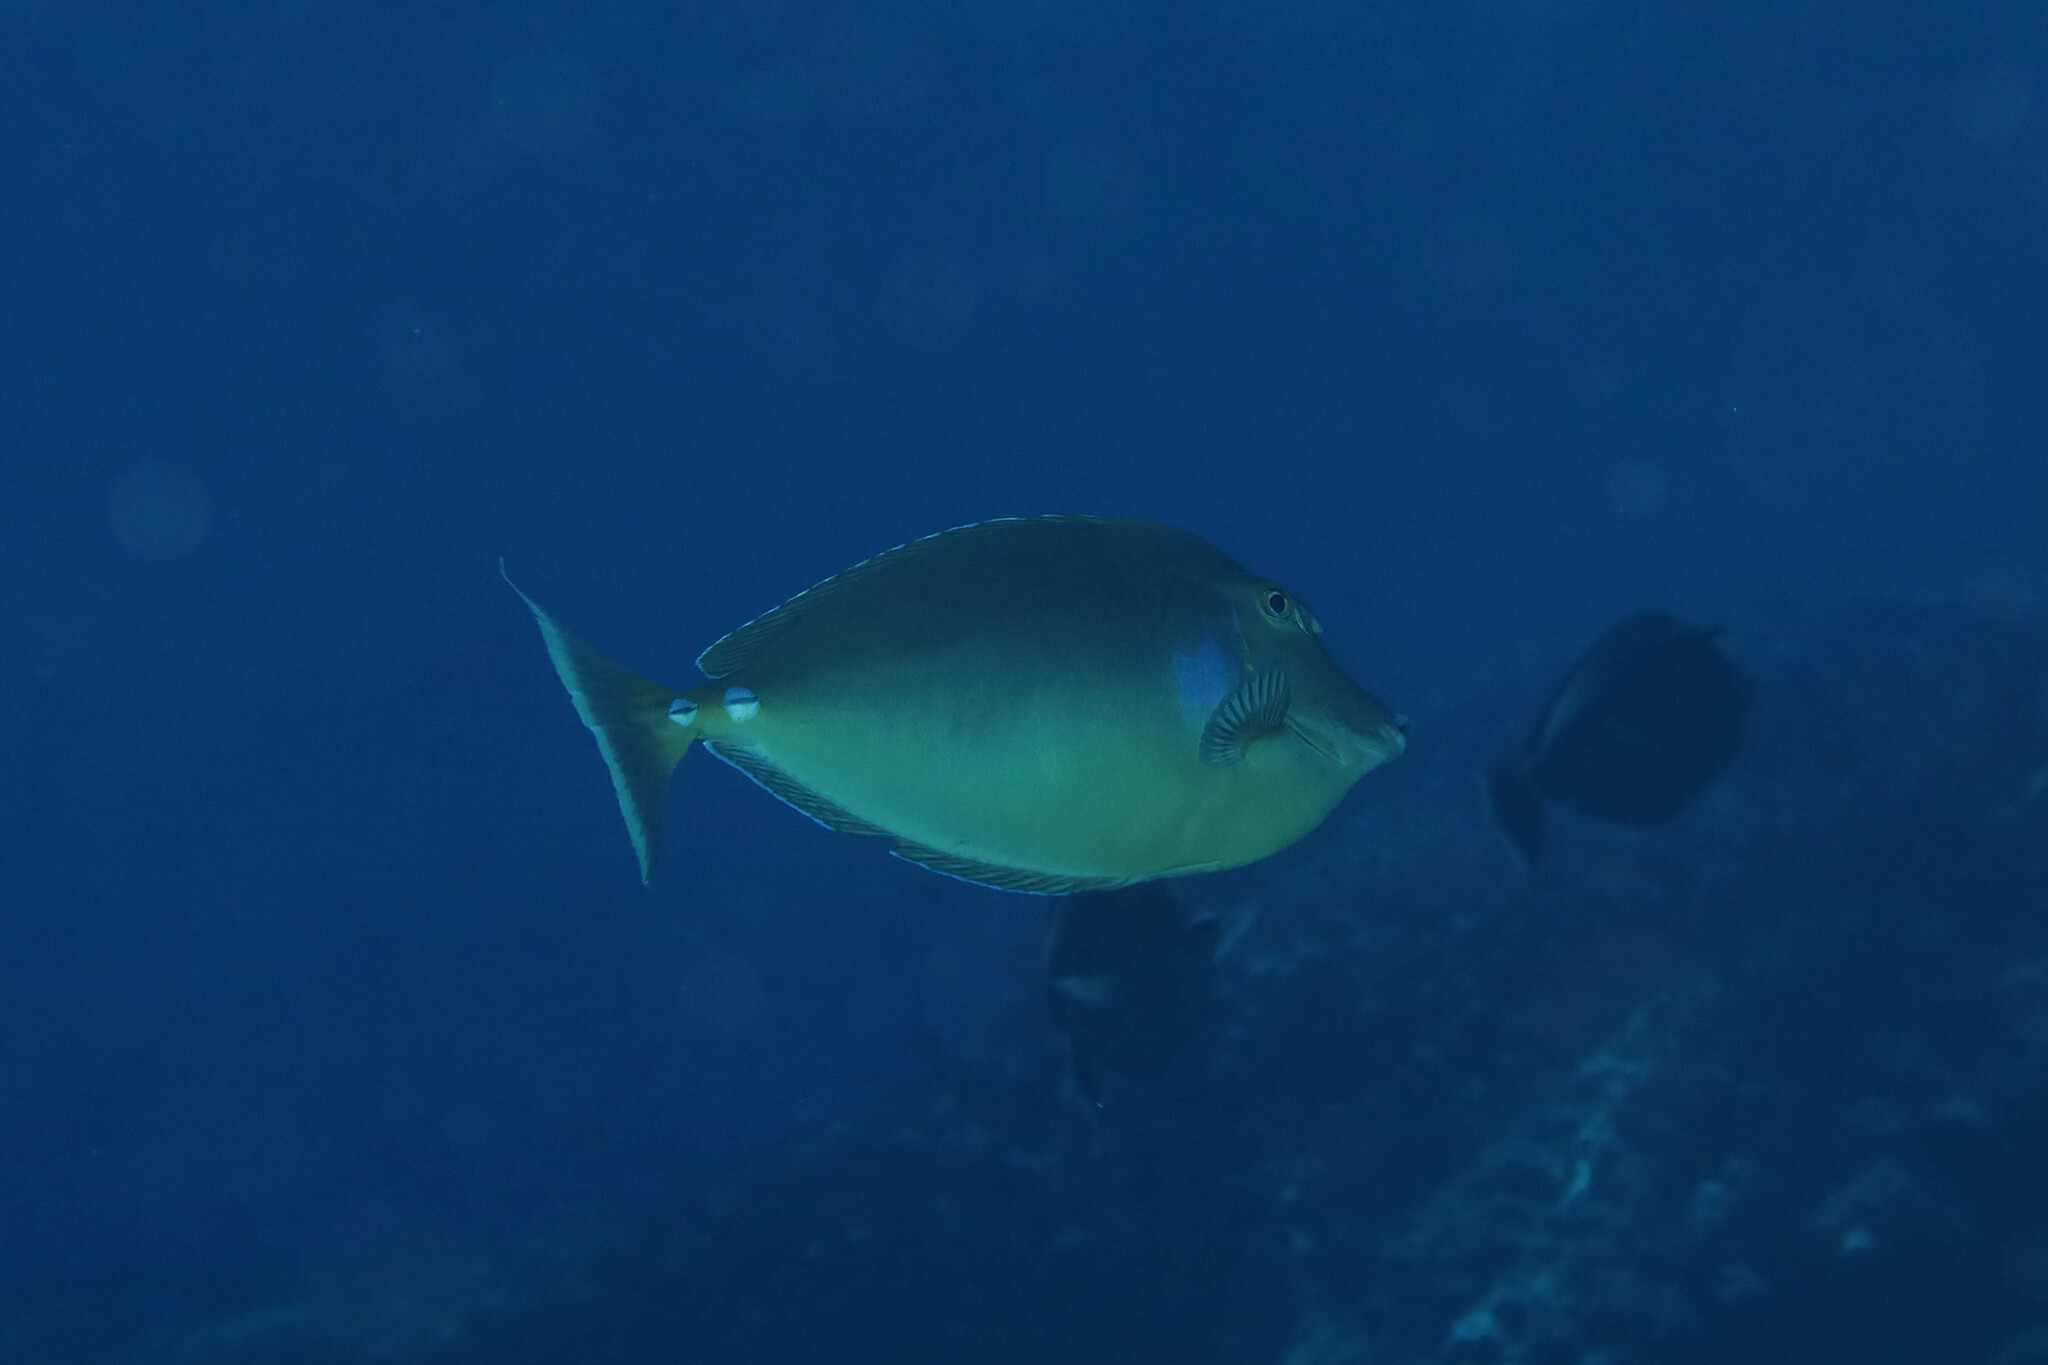
Naso unicornis (Bluespine Unicornfish)